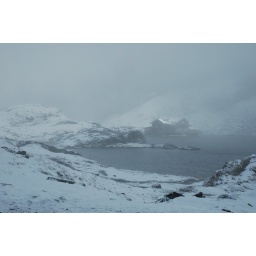
Early October snowstorm at a lake in the Carpathian mountains